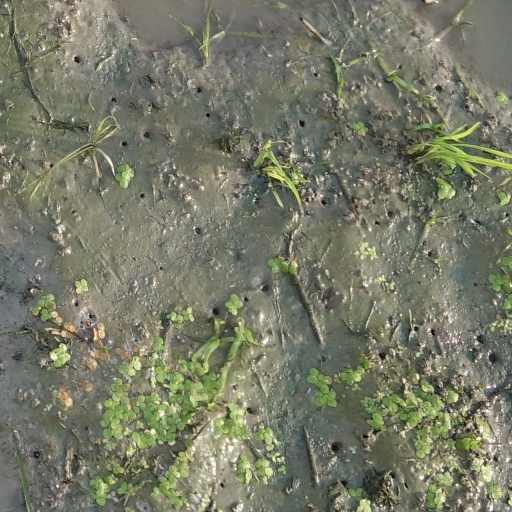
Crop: rice